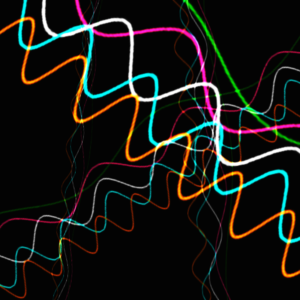
Les observations suggèrent que l’expansion de l’univers va se poursuivre à l’infini. Si tel est le cas, alors il existe une théorie populaire selon laquelle l’univers se refroidira en s’étendant, si bien qu’il deviendra trop froid pour assurer la vie. Pour cette raison, ce scénario futur est communément appelé le « Big Freeze ».